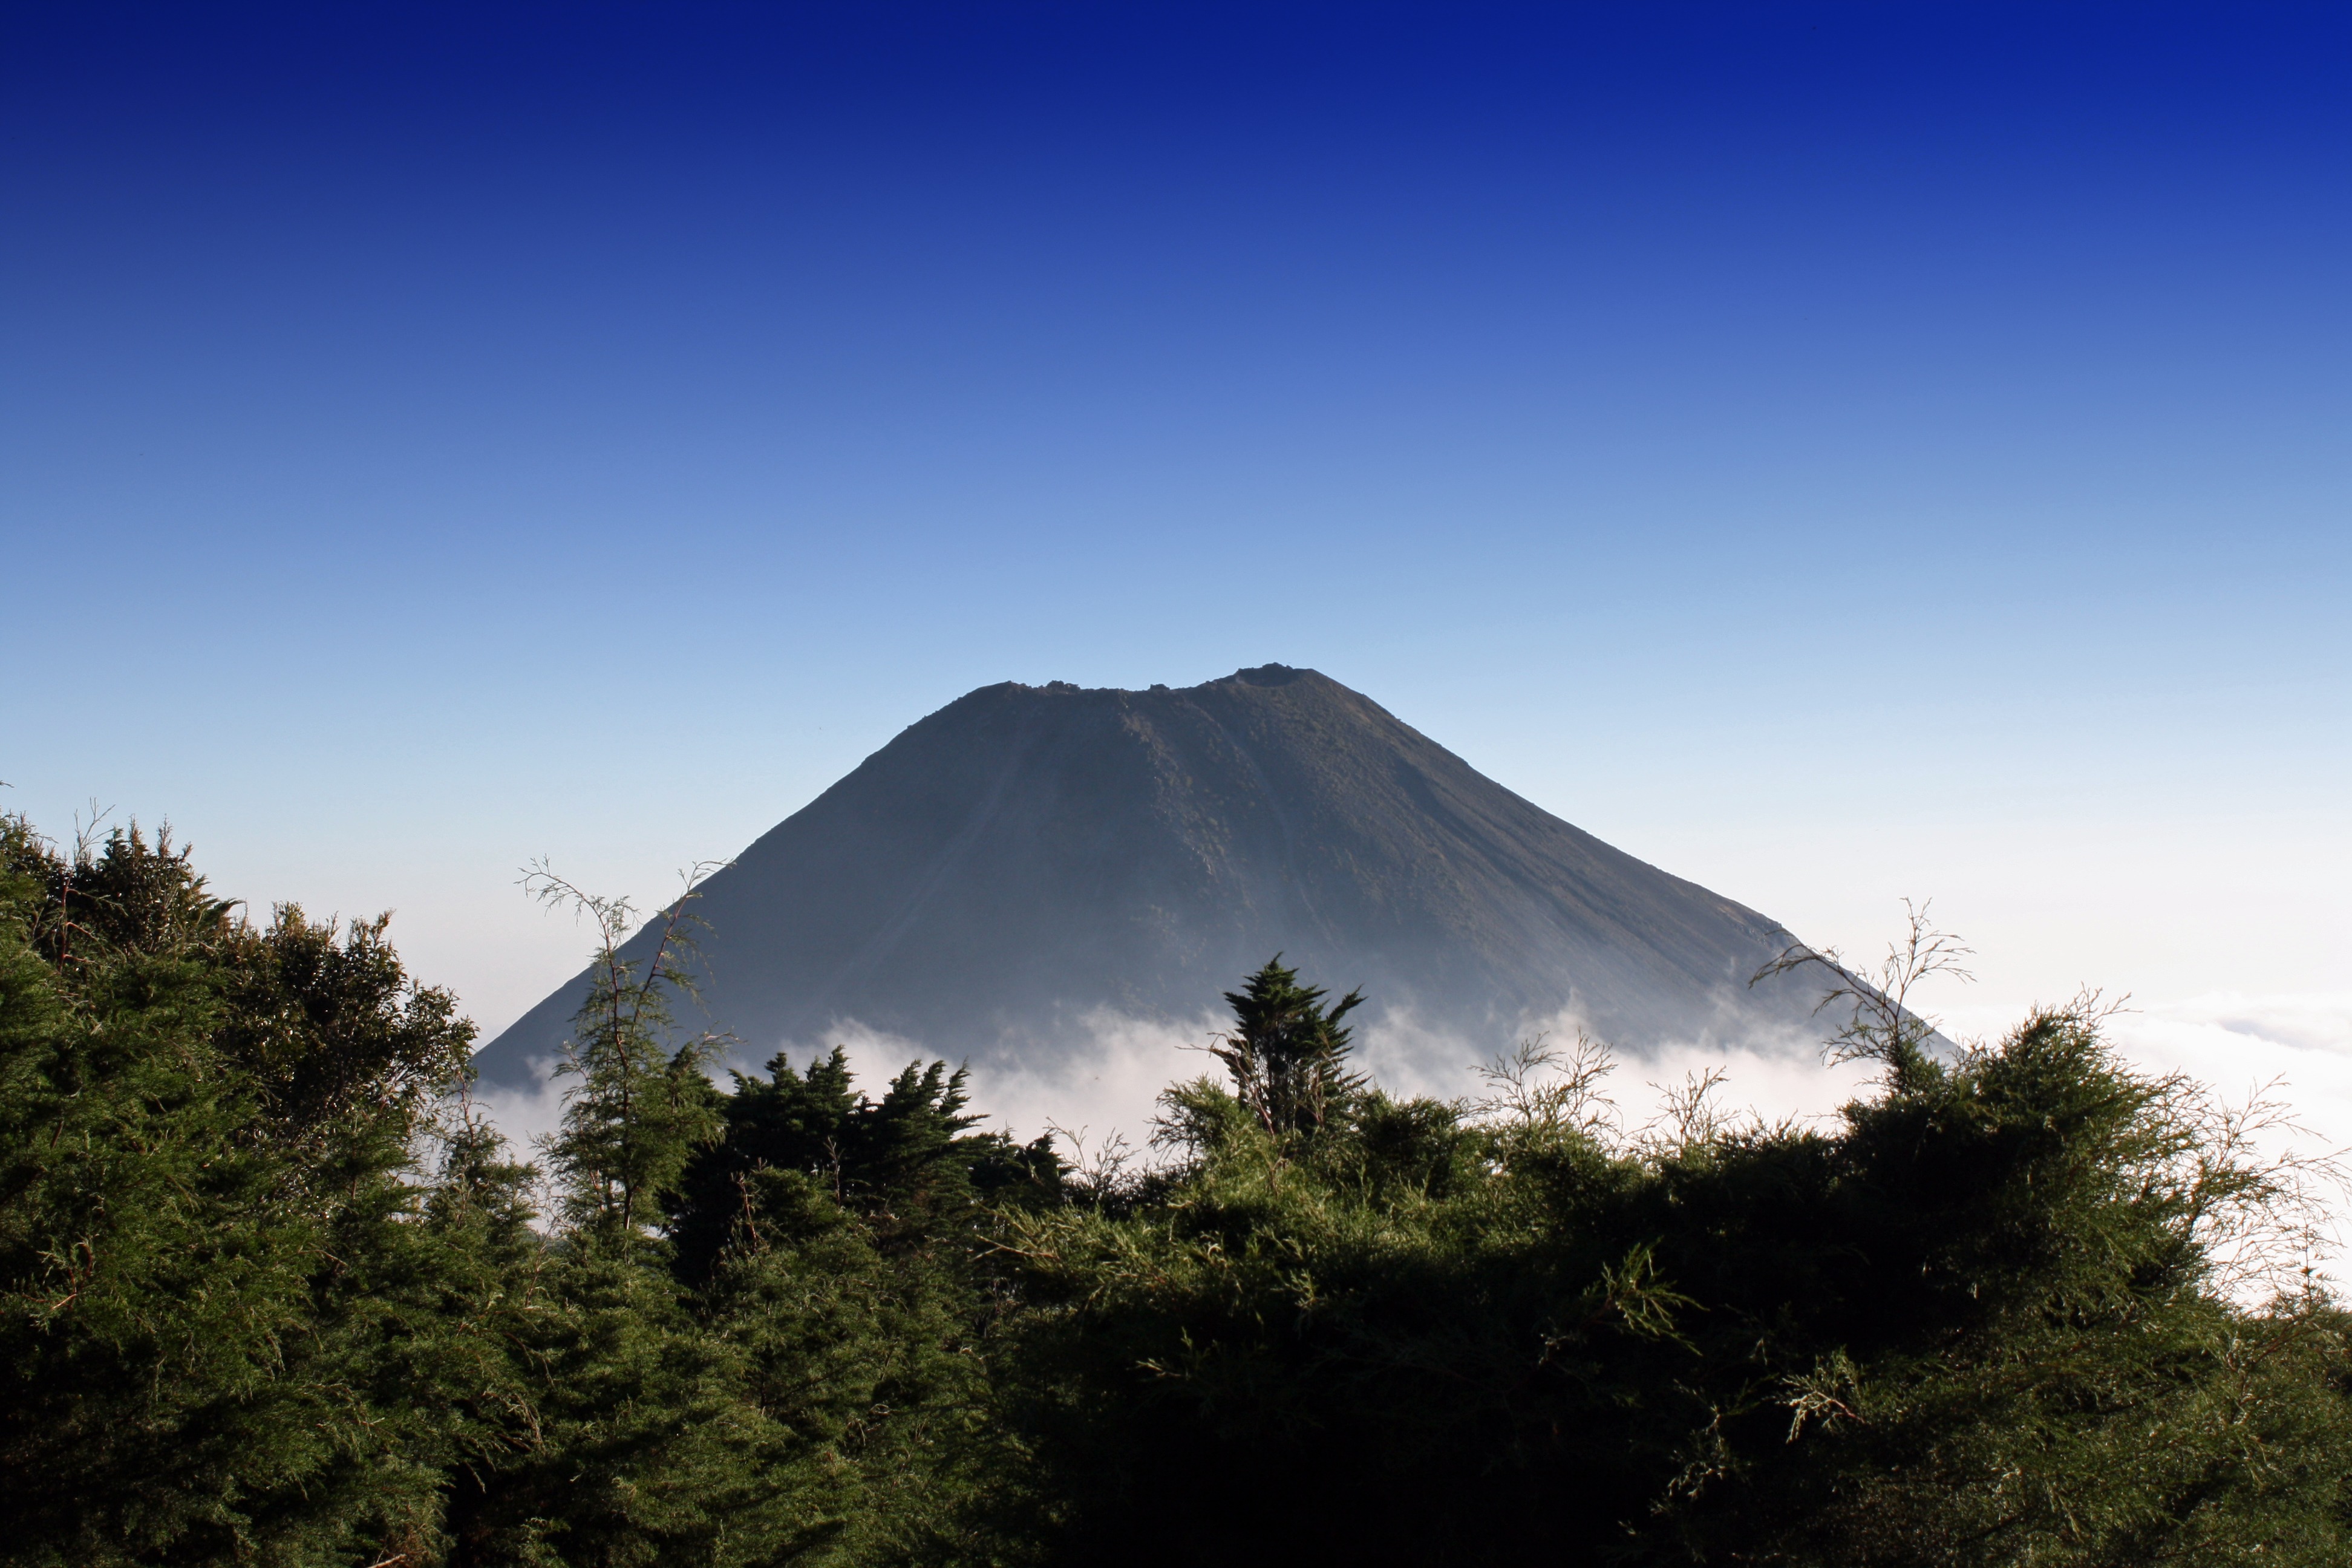
landscape, nature, forest, wilderness, mountain, cloud, sky, fog, countryside, sunlight, hill, mountain range, scenic, volcano, ridge, summit, trees, outside, clouds, plateau, ecosystem, el salvador, landform, stratovolcano, natural environment, geographical feature, atmospheric phenomenon, mountainous landforms, volcanic landform